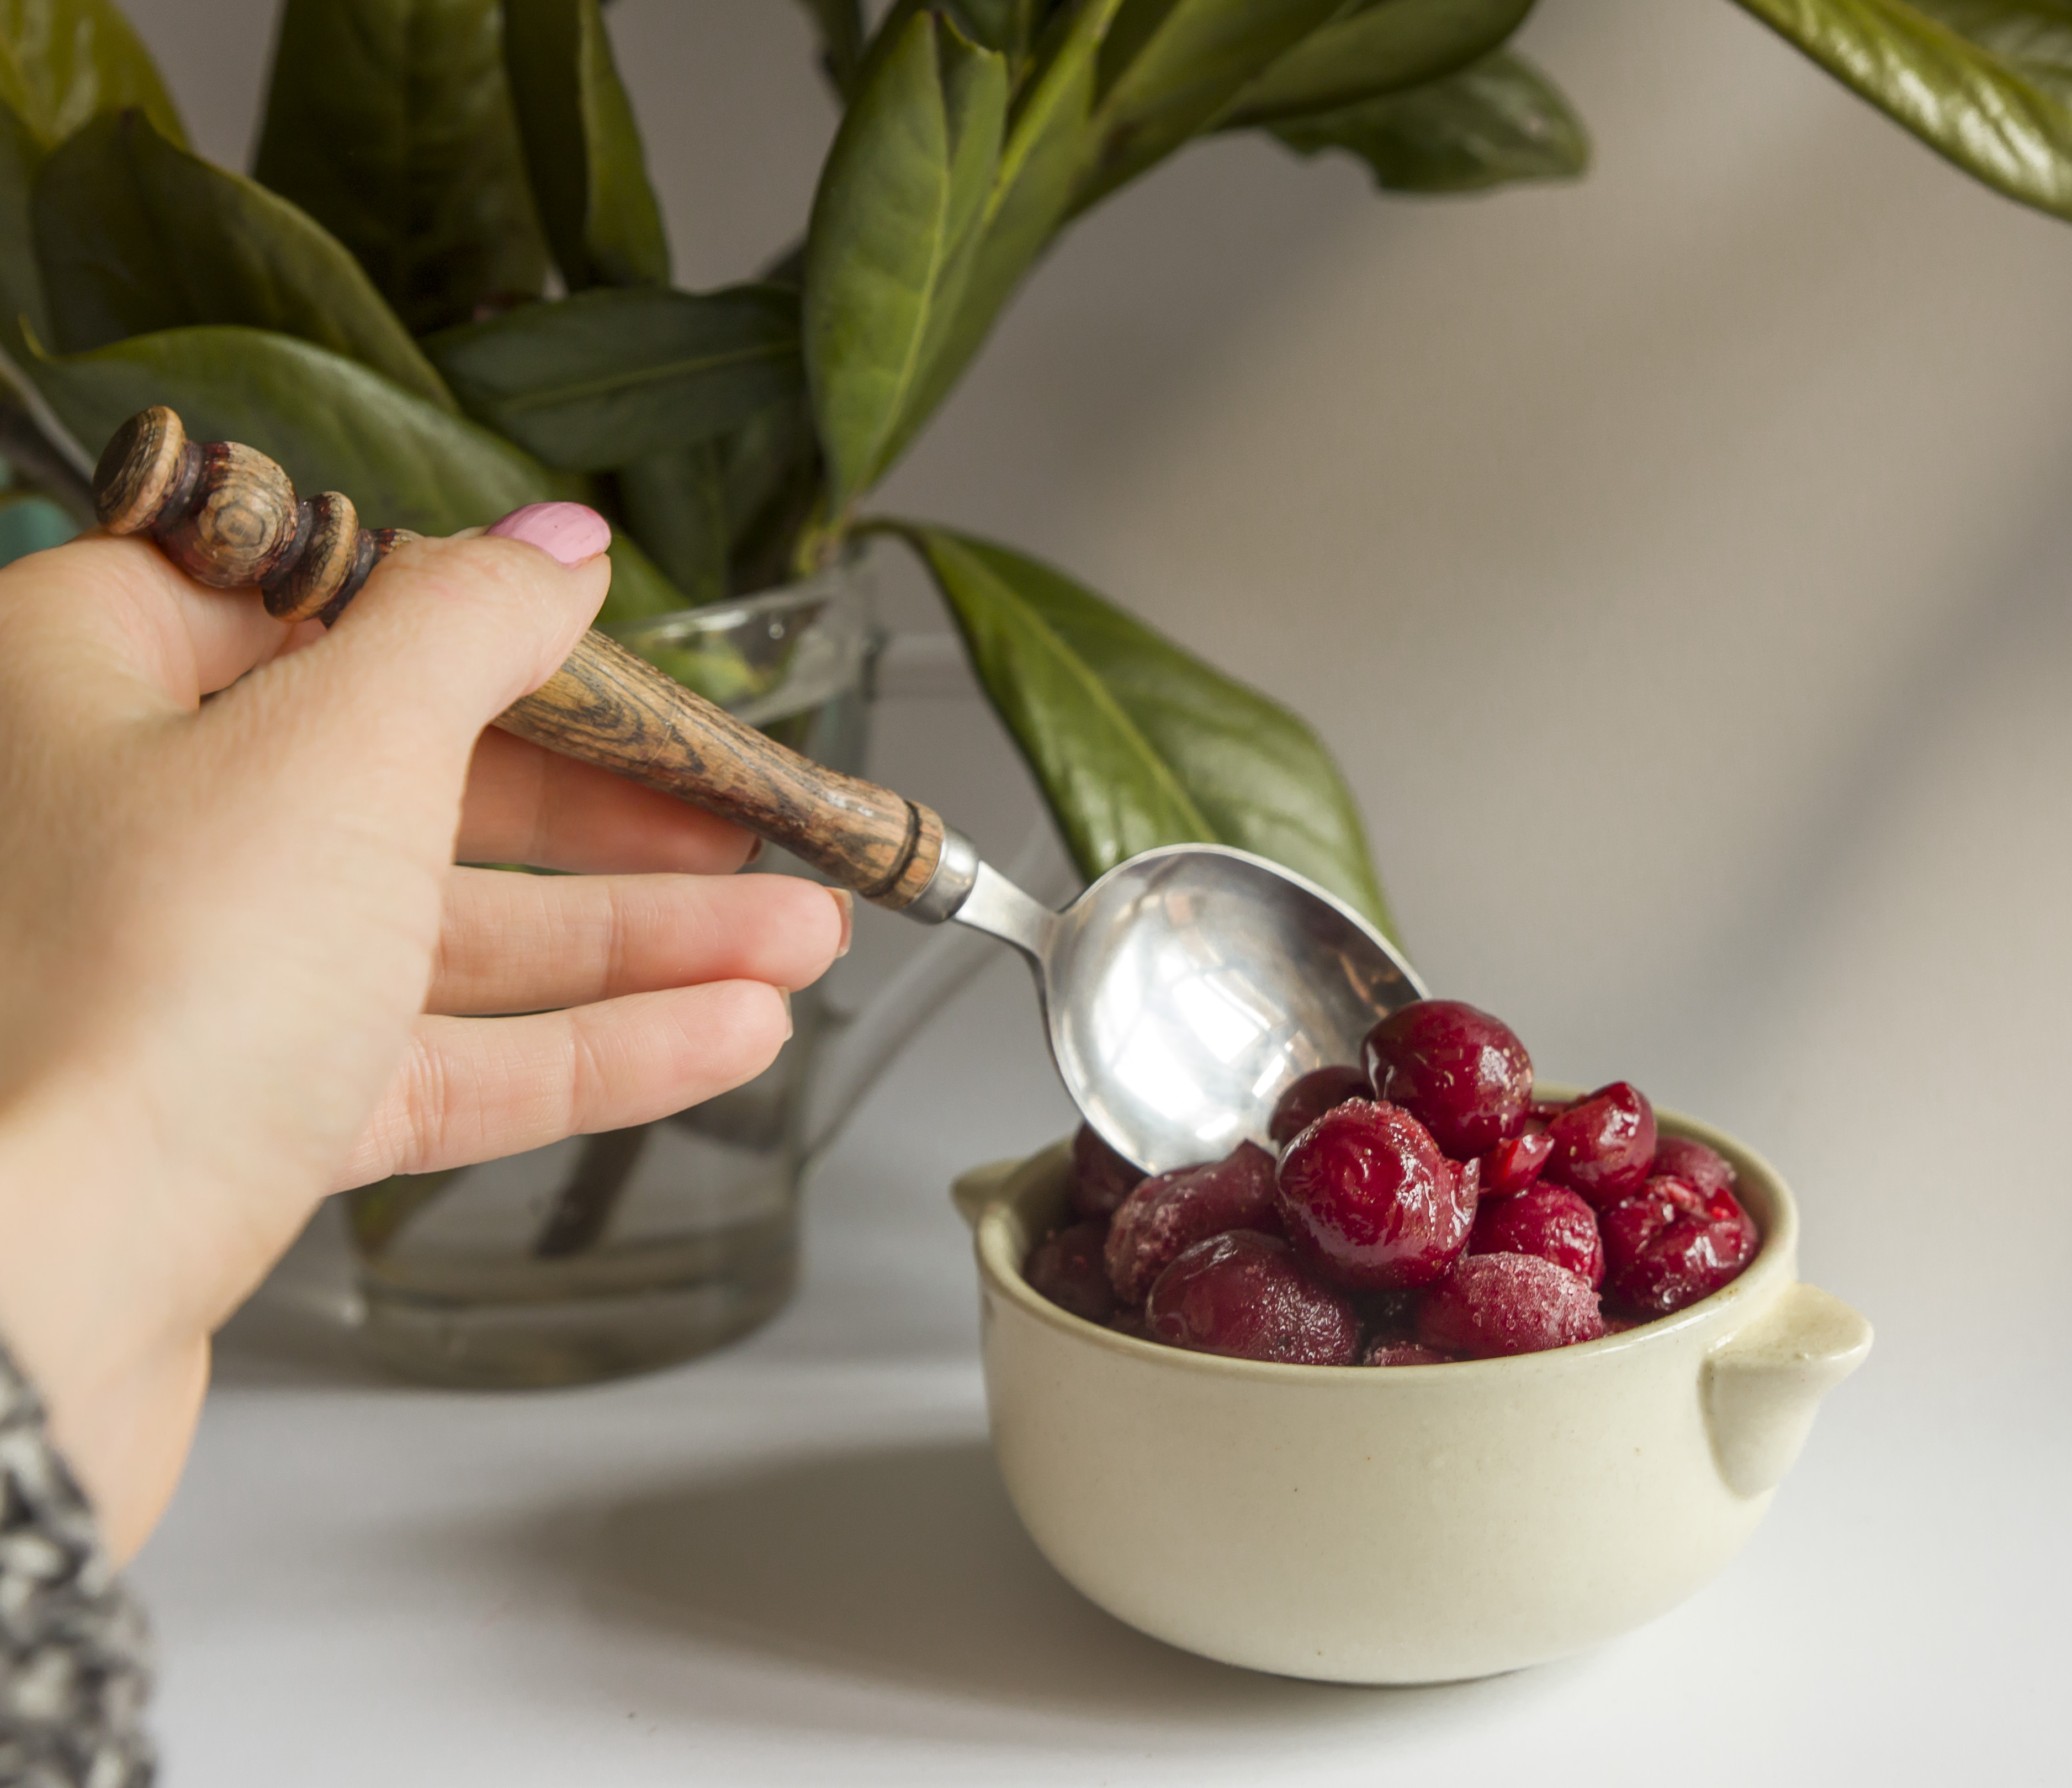
cherry, food, tableware, dishware, ingredient, kitchen utensil, plant, recipe, fruit, natural foods, serveware, cuisine, dish, berry, plate, produce, leaf vegetable, superfood, cutlery, sweetness, bowl, flowering plant, frutti di bosco, Superfruit, local food, nail, herb, dessert, thumb, twig, la carte food, vegetable, dairy, comfort food, still life photography, accessory fruit, prunus, culinary art, knife, arctostaphylos, rose order, glass, fig